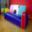
Label: couch